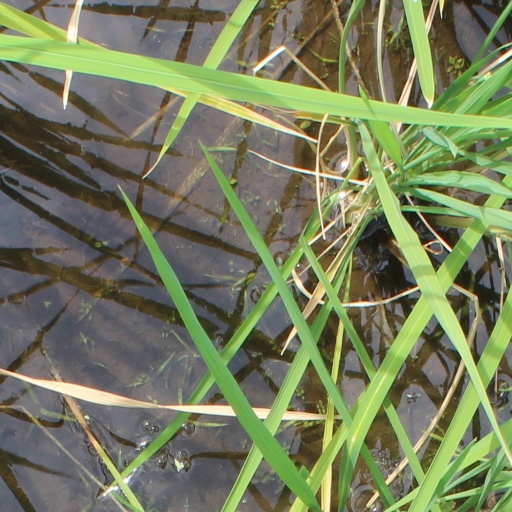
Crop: rice